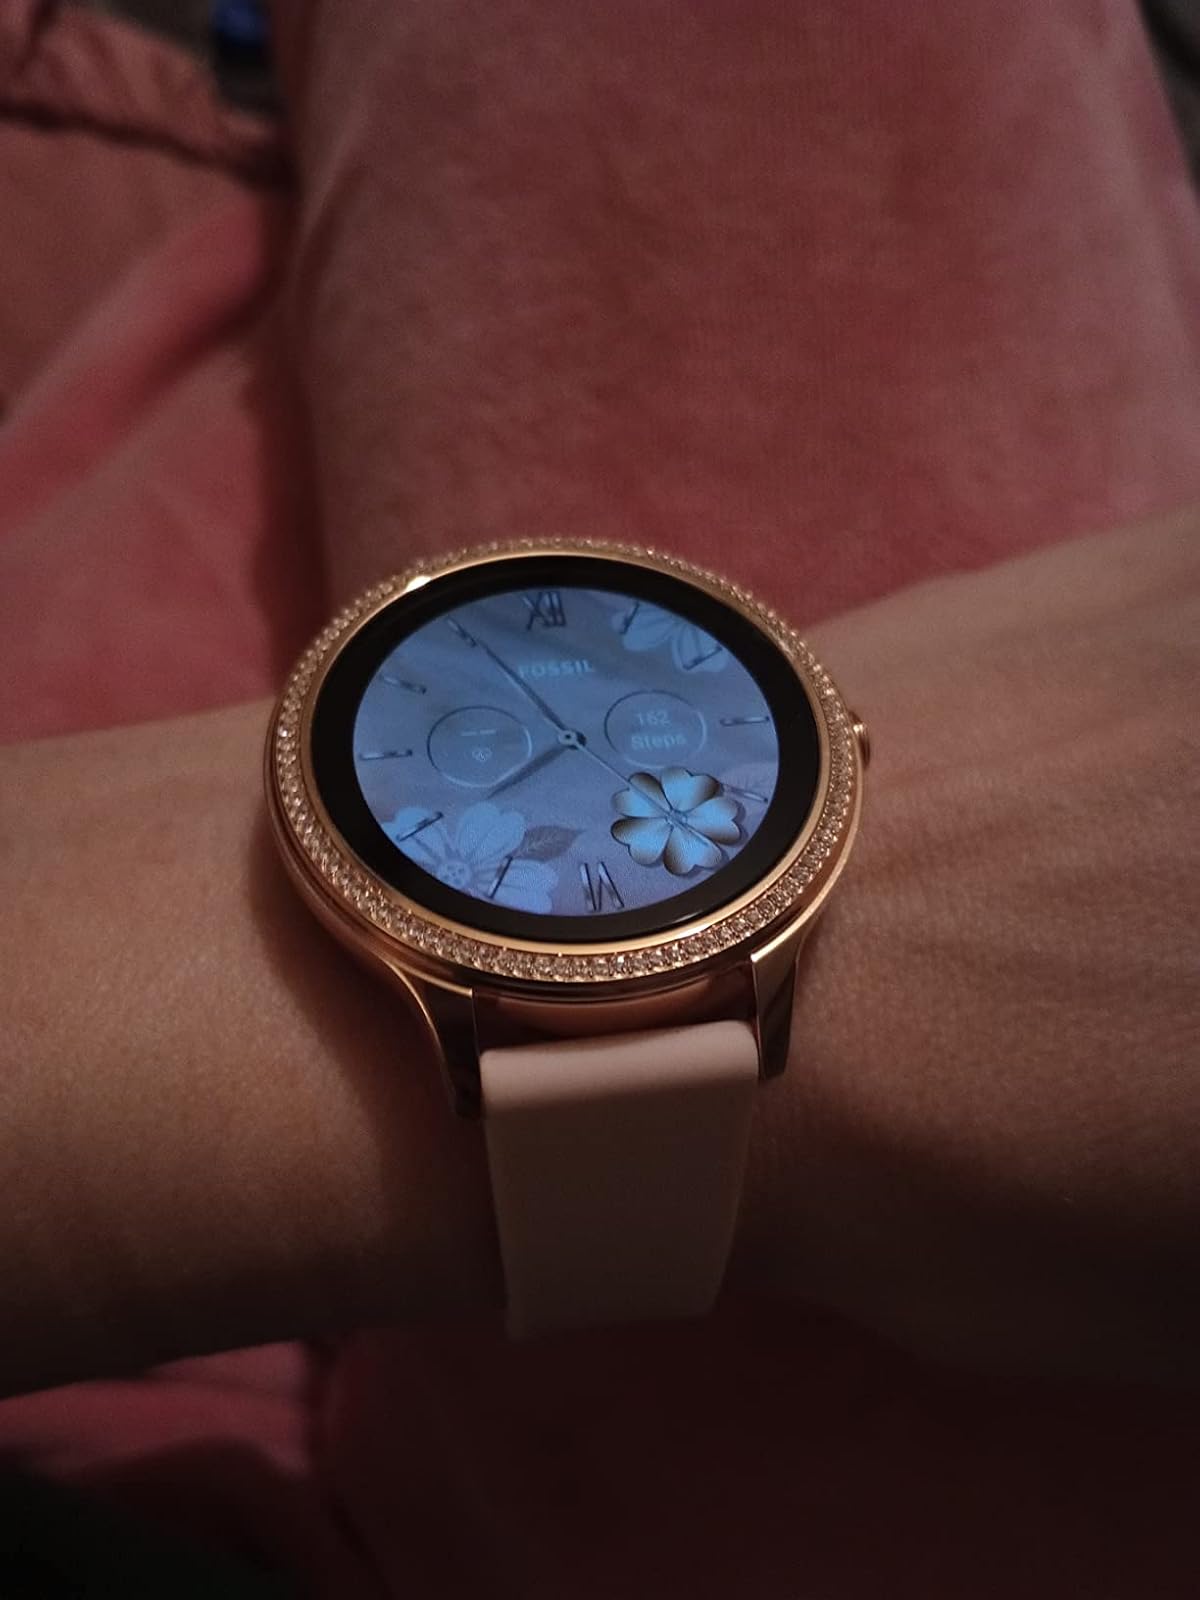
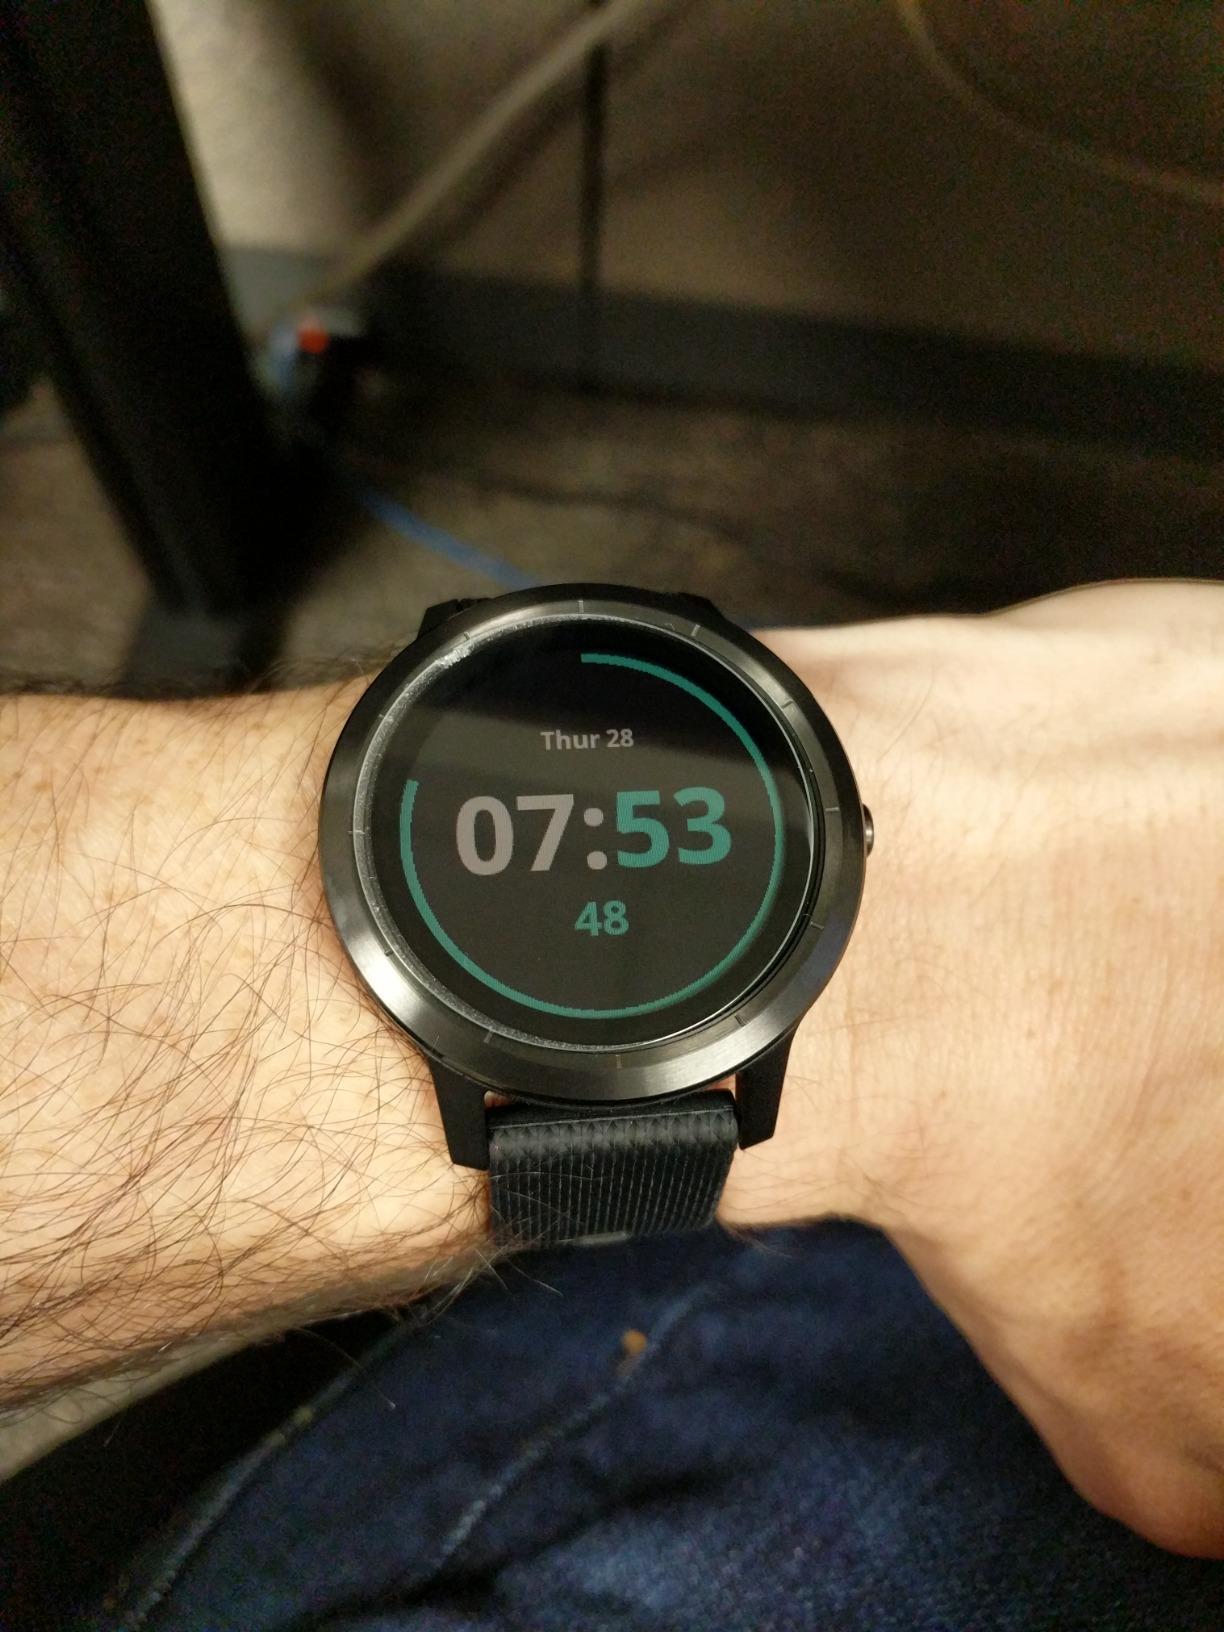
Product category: smartwatch
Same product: no